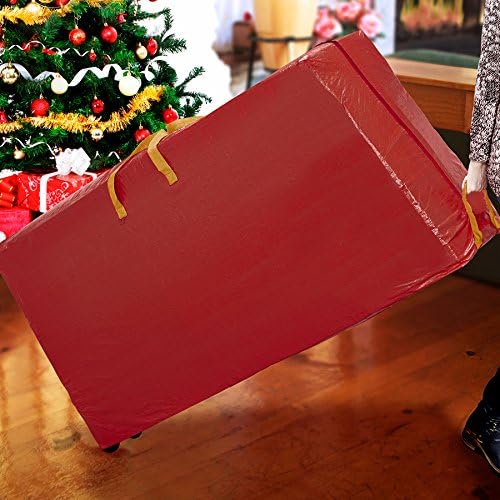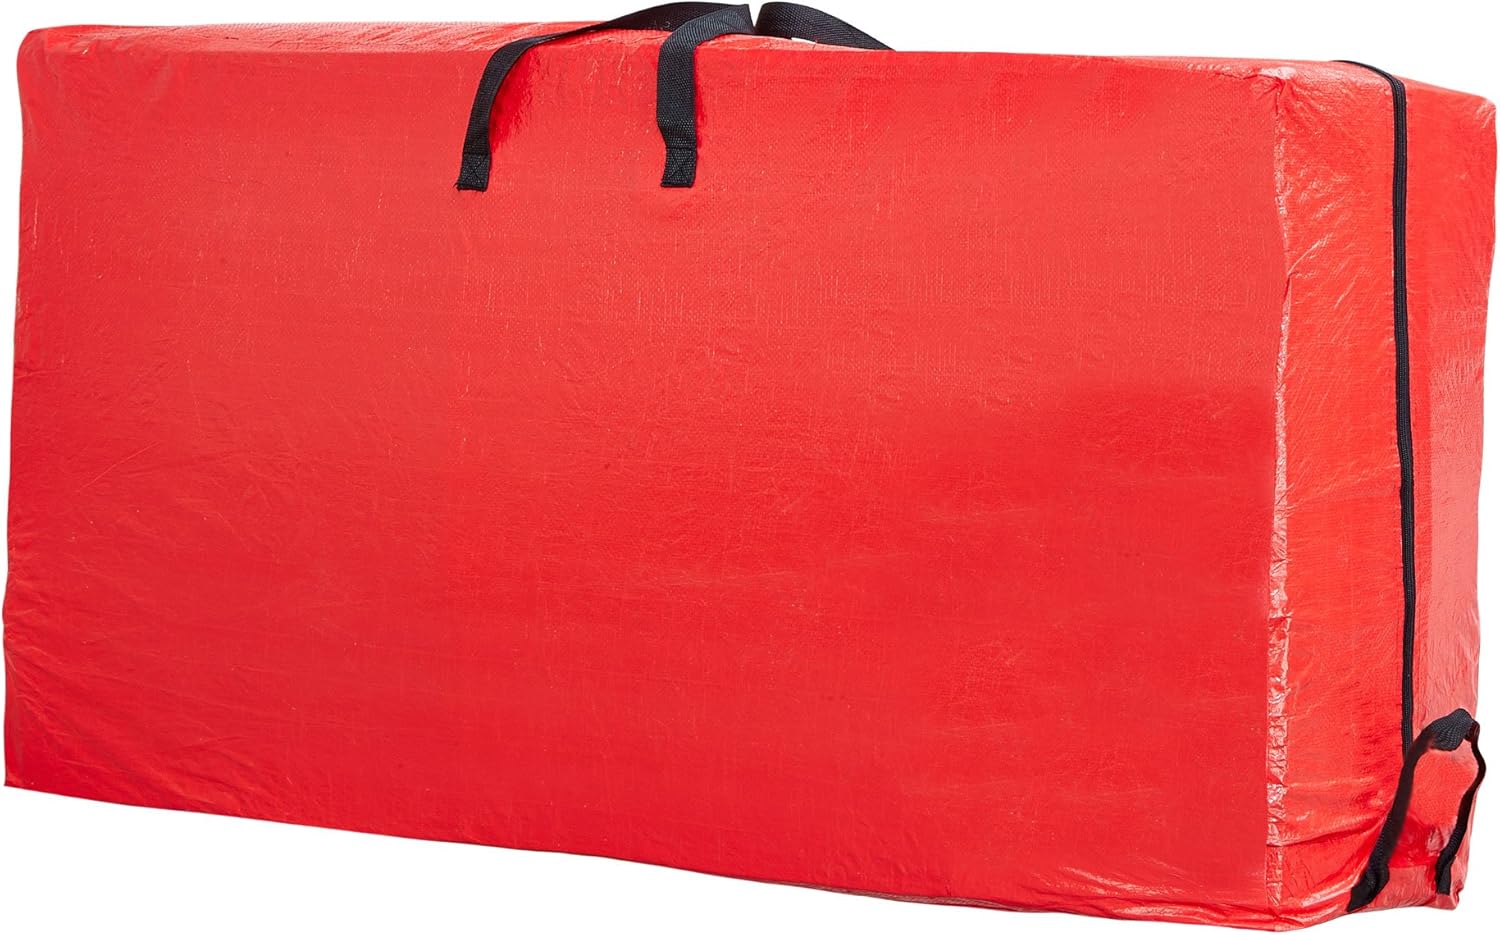
Simplify Rolling Duffle Bag/Christmas Tree Storage Bag - Red Zip Tote Bag - Holds Upto 9 Ft Large Xmas Tree - 34x8x34 Inches
Category: Amazon Home
About Us: Simplify is a family-owned online business specializing in home and kitchen items. We offer a myriad of items for day to day uses including baskets, stools, boards, hangers, boot shapers, drawers, organizers, mirrors, brushes, storage containers and much more! All of our pieces are incredibly high quality and made to the highest standards. Our catalog is always growing and includes a wide selection of different products for the home and kitchen category. We will continue to feature new additions, special collections and unique pieces at prices that you will love just as much as the products. Specification: We believe that a well-organized home is more satisfying. When morning routines run smoothly, because everything is in its place, your day starts better with organized surroundings. You can even slip in the garland and lights in lightweight sleeping bag so everything is stored till the next holiday season. Slip the tree into the christmas tree box and zip it up to store it. Our extra-large, heavy-duty material of christmas tree storage box is designed to be strong, durable, and tear-resistant. Storage bags with handles protects a christmas tree against dust, insects, and moisture. There are also two heavy-duty handles on each side for carrying and loop for pulling it out of storage spaces. Its large enough to hold a 9 ft. artificial christmas tree. You can hassle-free store the un-assembled artificial trees. The tree storage bag comes with sturdy carry handles for easy transporting of your tree. Product Details: Length - 9 Ft Color - Red 2 handle and a loop Rolling Dimension - 34x8x34 Features: Affordable Durable Light weight Good storage Easy to use
Features: <b>ROLL ON DUFFLE:</b> christmas storage bags made of heavy-duty material, quality zippers and straps with handles, handle storage bags will last as long, if not longer than your tree. Easily carry your huge xmas tree with the help of roling tree bag. | <b>DURABLITY:</b> Christmas containers/ tree bag also protects your tree from getting dirty when storing during the spring and summer. Protect your tree for many years and enjoy Christmas by having a neat and clean christmas tree. | <b>TEAR-RESISTANT:</b> Made out of strength material, our zip storage bags are sturdy and tear-resistant. You can store your tree in the garage, in a storage unit or the attic without worrying about it getting dirty, dusty or full of bugs and spider webs. | <b>POCKET FRIENDLY:</b> You can have this christmas decoration storage bag by simplify at a very affordable or pocket friendly price and save your lights for years and enjoy the quality lightings without getting damaged or dirt at nominal price. | <b>CUSTOMER CENTRIC:</b> As a premium brand, we adhere to the best product delivery and the most uncompromising quality. The trust placed by our discerning customers earned over the years and fulfillment of their needs are the core of our vision.